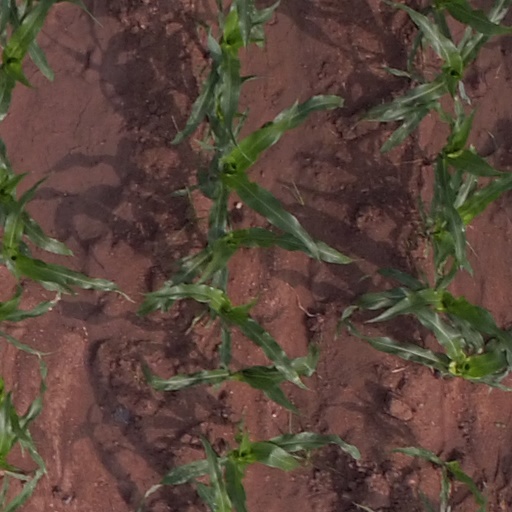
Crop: maize; corn